Thomas Nuthall

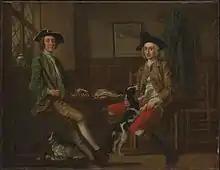
Thomas Nuthall (right) with his friend Hambleton Custance, 1748

Thomas Nuthall (died 7 March 1775) was an English politician and attorney who played an historic role in the ministries of William Pitt, Lord Bute, and Lord Rockingham. He was probably from Norfolk, and his first appointments came from Robert Walpole, who placed him in the Excise Office in 1740. By 1749, Nuthall was the receiver of hackney coaches.